Sterling Masonic Temple

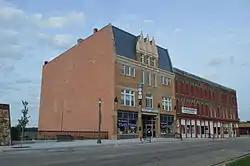
Eastern side and front, with an adjacent building to the right

The Sterling Masonic Temple is a historic Masonic building located at 111-113 West 3rd Street in Sterling, Illinois. The edifice was constructed in 1899–1900 to be the new headquarters for the city's Masonic lodge, as its former meeting place had burned down in 1898. The lodge, formally known as the Rock River Lodge Number 612 A.F. & A.M., first met in 1869 and was the town's second chapter of the Masons. Architect George W. Ashby designed the lodge's new building in the Chateauesque style. The building's design includes a steep mansard roof with equally steep dormers adorned with pinnacles, buttresses topped by ornamental griffins, and a brick and stone exterior. The Masons met on the third story, as Masonic meeting rooms were typically elevated for secrecy; the lower two floors were rented to businesses.